Diminuendo (film)

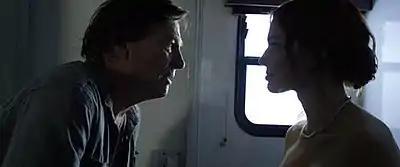
Haskell and The Doll

Set in the year 2025, the film stars Richard Hatch as Haskell Edwards, a film director who has struggled with drug and alcohol abuse since the suicide of his girlfriend, Cello Shea (Dykstra) nine years earlier. Edwards is offered the chance to direct the story of Cello's life in a biopic being produced by LifeForm, a company which makes unintelligent, but utterly lifelike, "LifeDolls" of various celebrities. The film will star their LifeDoll of Cello, and as Haskell sets to the work of re-living his past to make the film, he becomes ever more obsessed with the machine, believing it to contain the real Cello's spirit.